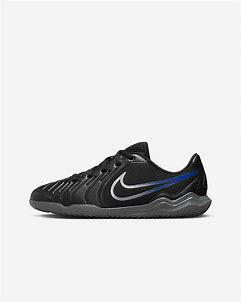
Brand: Nike
Model: Jr Tiempo Legend 10 Club